Bywell Hall

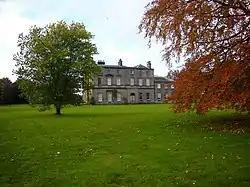
Bywell Hall, 2008

Bywell Hall is a privately owned 18th-century country house situated on the north bank of the River Tyne at Bywell, Northumberland, England. It is a Grade II* listed building.